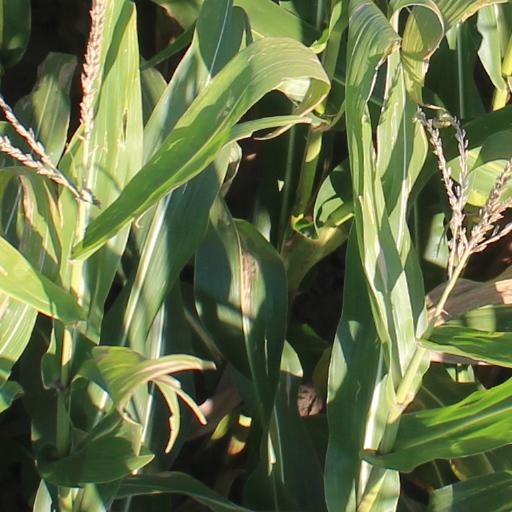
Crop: maize; corn